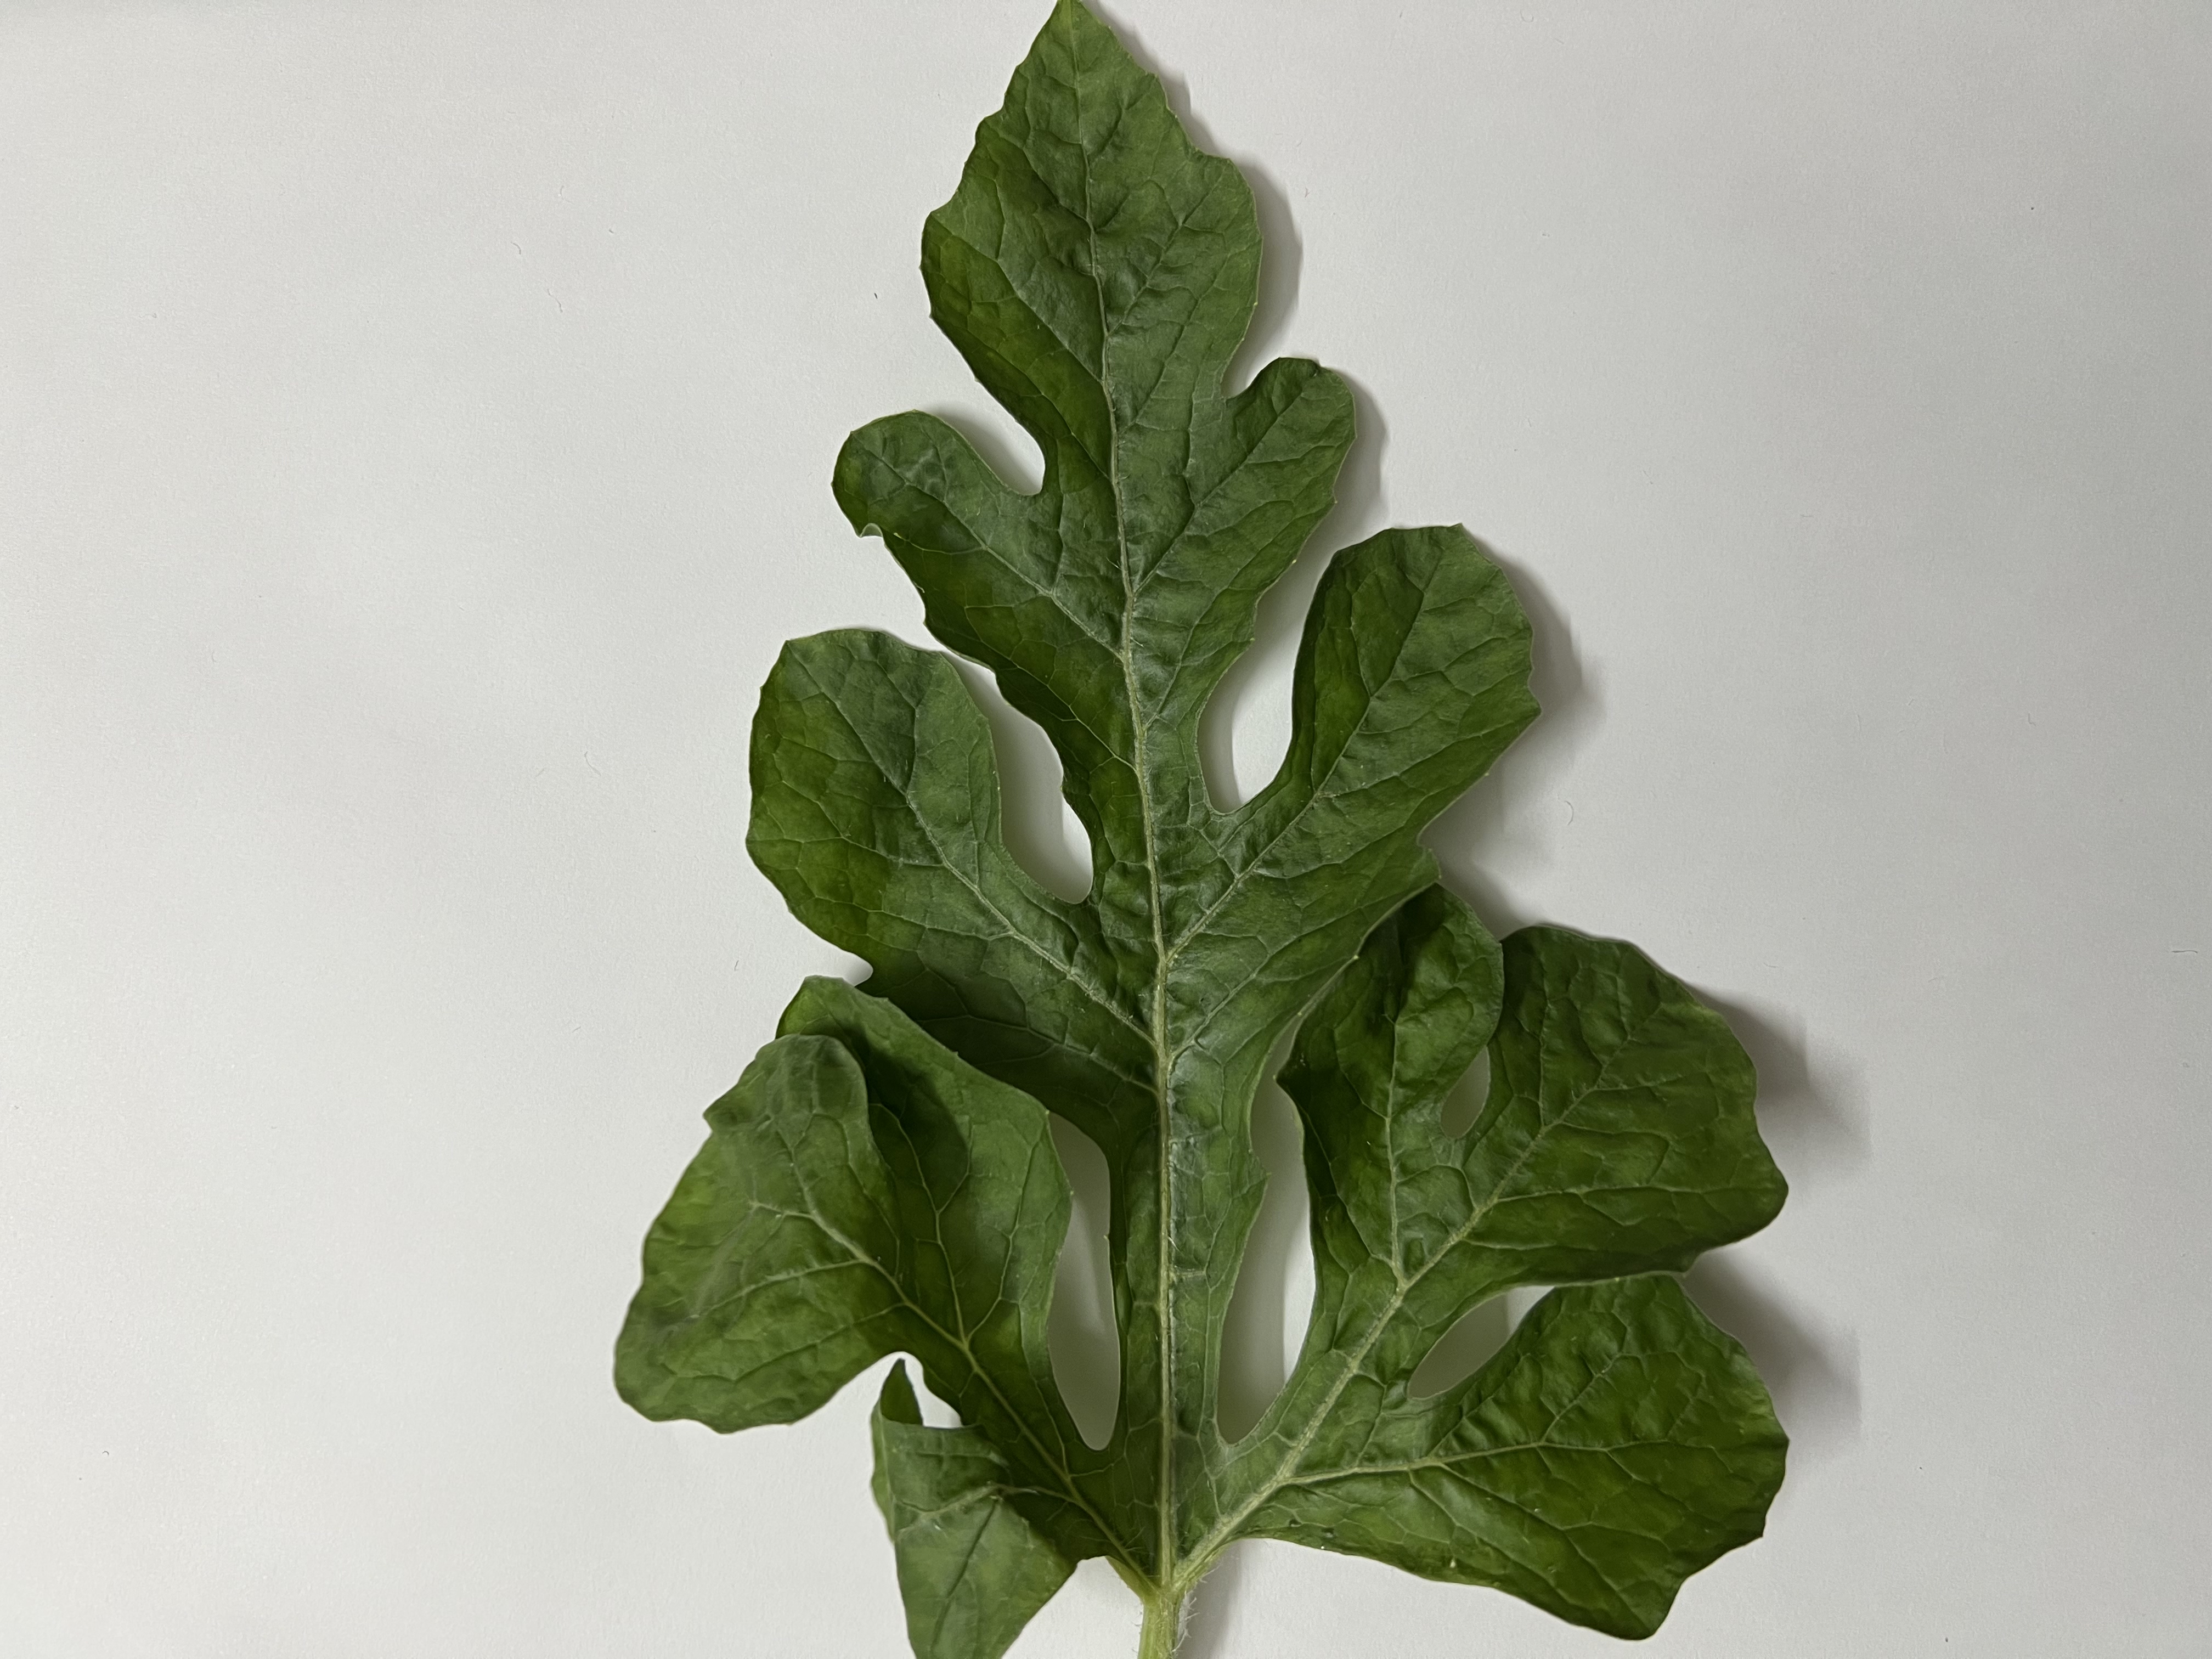
Label: Healthy